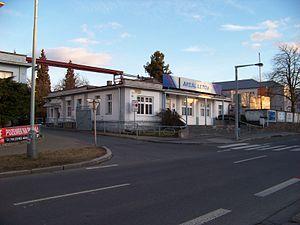
Letov est un constructeur aéronautique basé à Prague-Letňany, en République tchèque).